Porter Screen Company

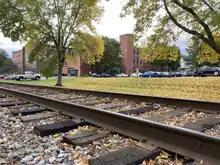
Porter Screen Company from the tracks to the south, October 2020

The Porter Screen Company was founded in 1881 by E.N. Porter of Hardwick, Vermont, and at first established operations in Burlington. In 1893 the company relocated to Winooski, in facilities on Barlow Street that burned in 1900. The present complex of buildings was built by the company, mostly between 1901 and 1910, to house its operations. The company at first produced a variety of architectural parts, including doors, windows, and adjustable window screens with wooden frames. The latter product came to dominate its production, but fell out of favor with respect to the more popular aluminum-framed screens, and the business was closed in 1952. The building complex served for many years as a warehouse, until its conversion into senior housing.